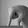
ASL letter: Q